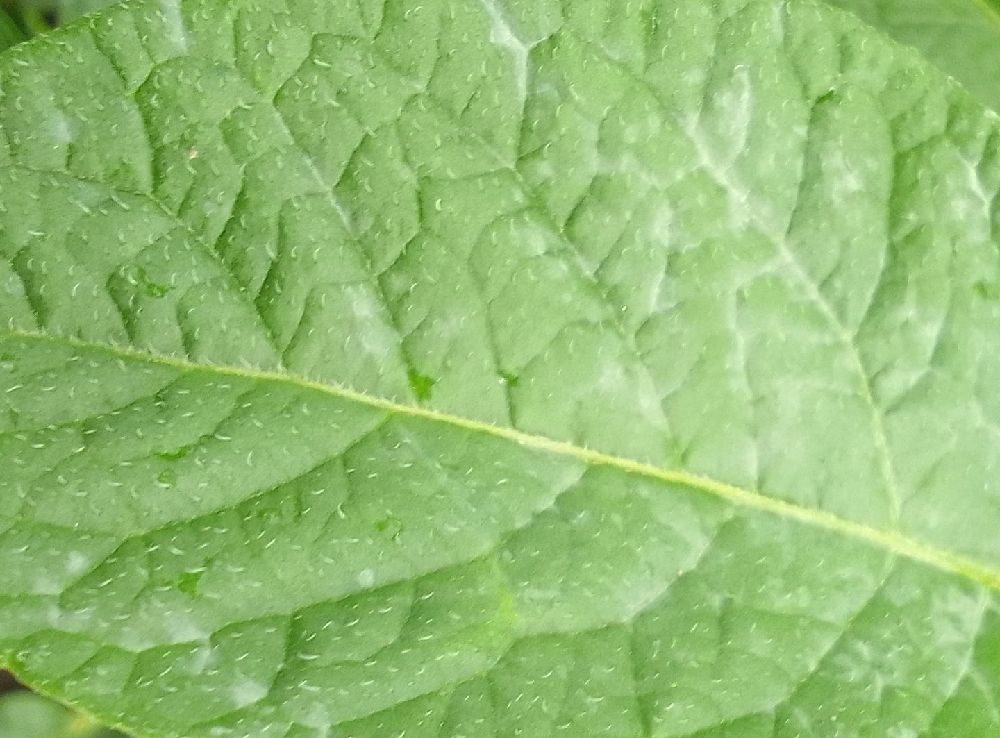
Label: Healthy